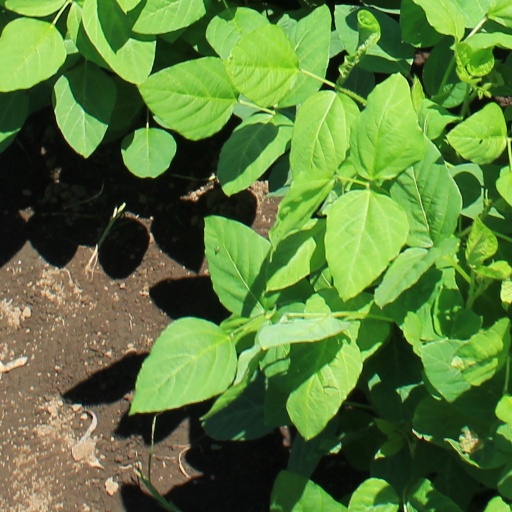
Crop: soybean